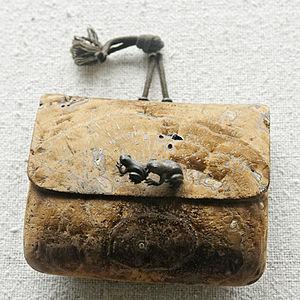
Blague à tabac japonaise.